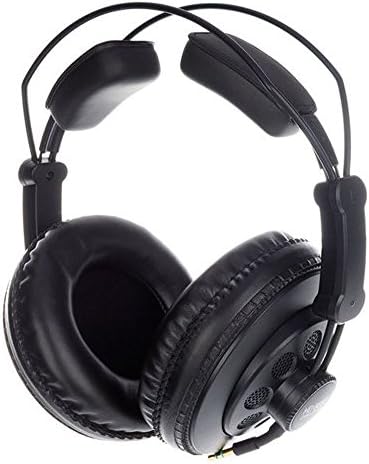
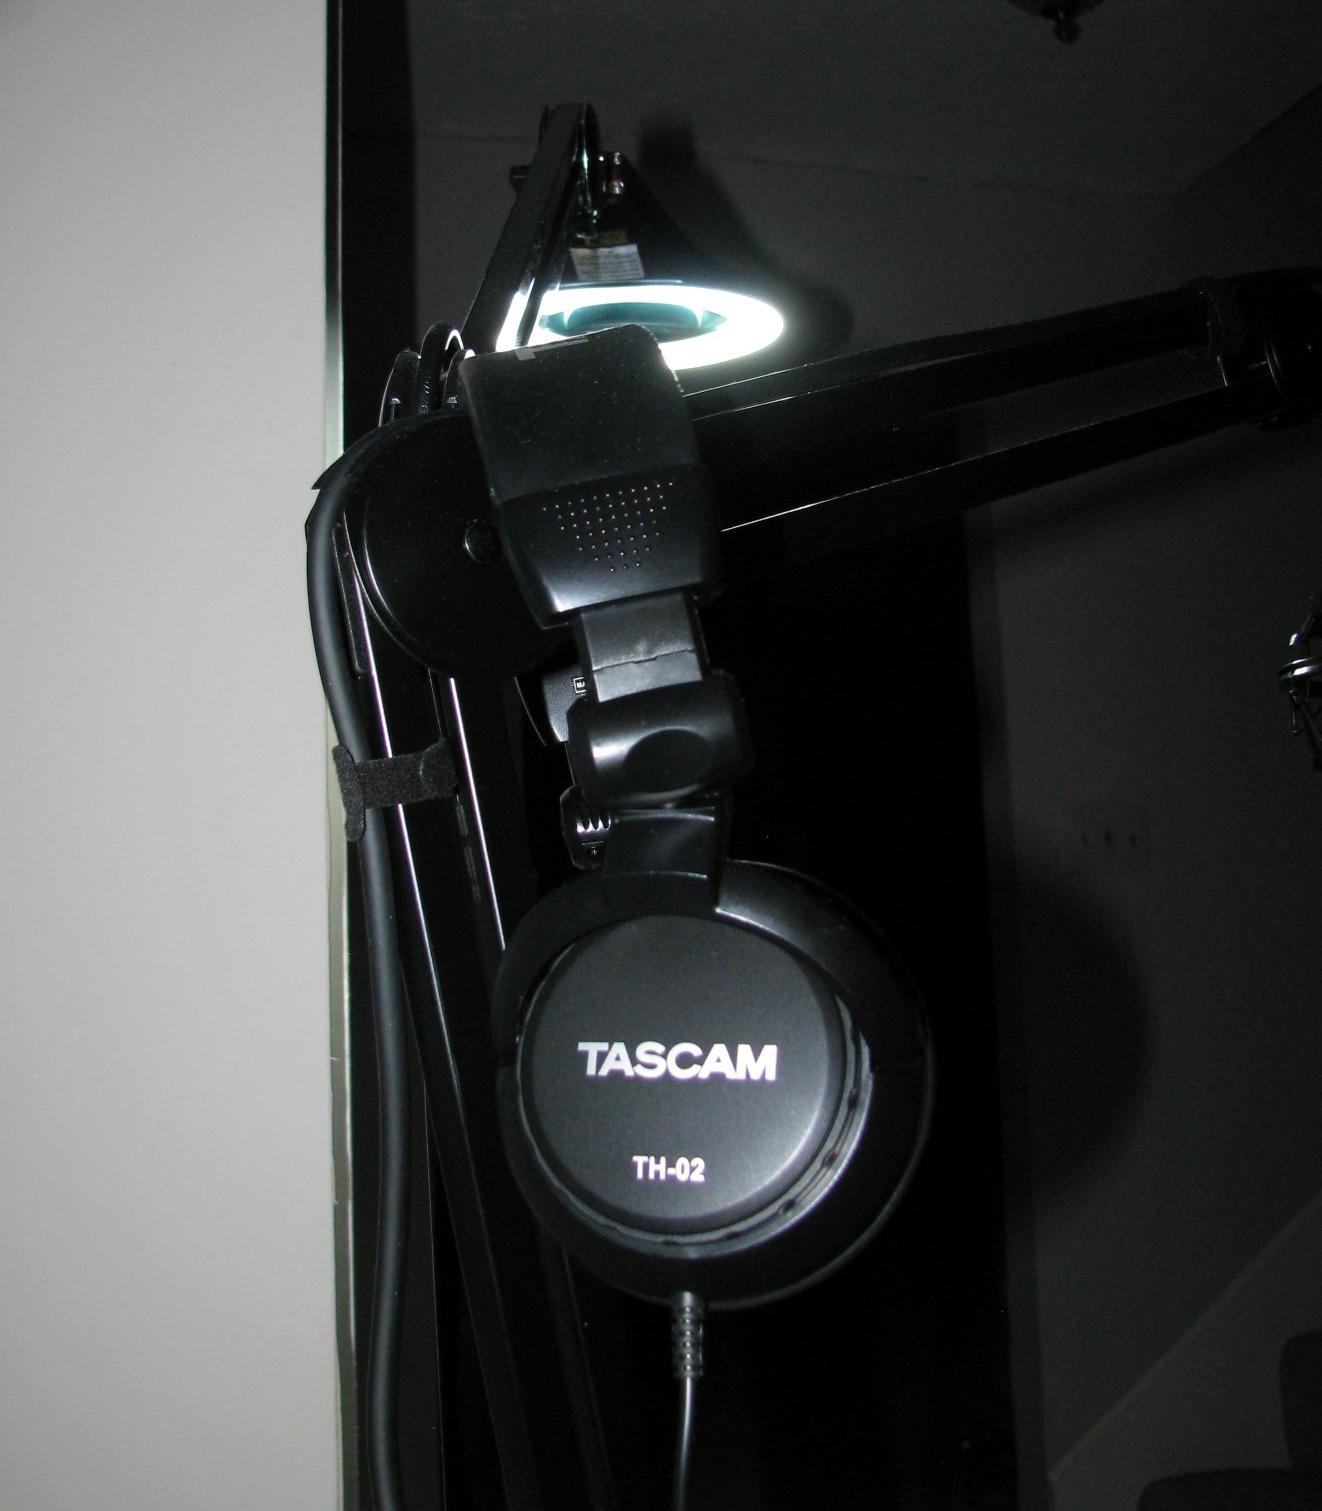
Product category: headphones
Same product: no